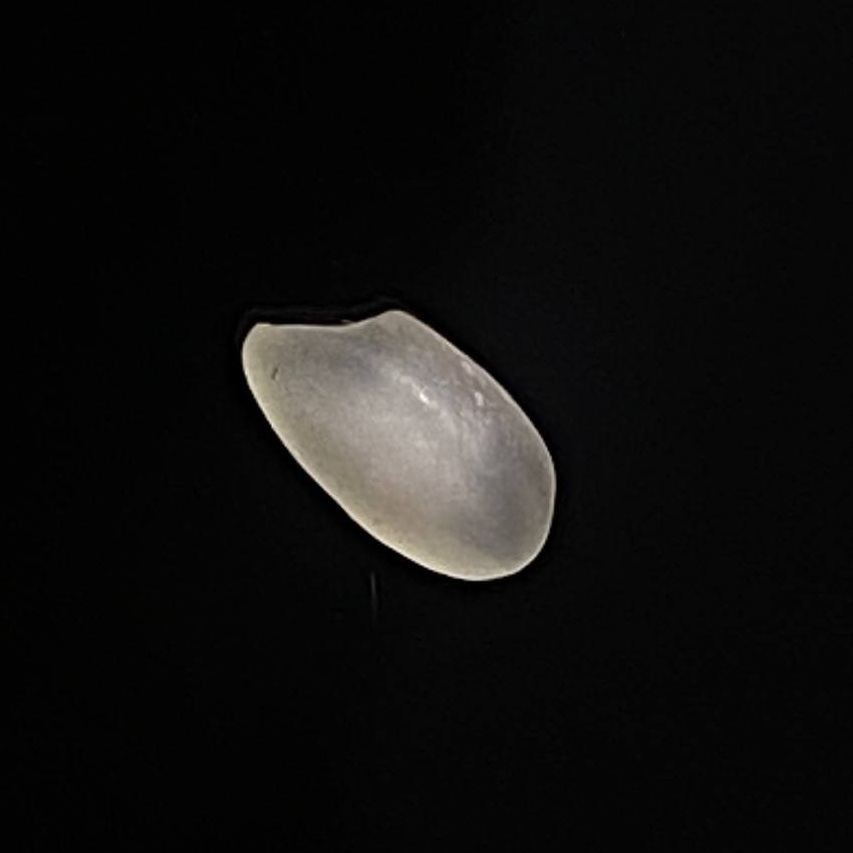
Rice variety: Bashful